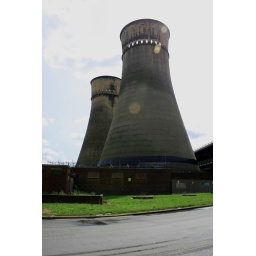
Showing the black bands which have been put around the towers in preparation for the demolition